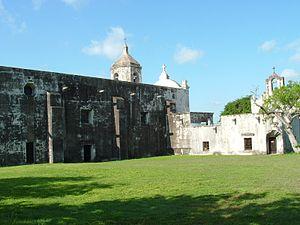
La Mission Nuestro Señora del Espíritu Santo de Zúñiga fut établie en 1722, par les Espagnols, au sein du peuple Karankawa, dans la baie de Matagorda, située actuellement dans l'État du Texas. Elle fut ensuite déplacée, en 1726 près de Victoria, puis finalement à La Bahia en 1749. Les ruines furent restaurées dans les années 1930 par le Civilian Conservation Corps et la Works Progress Administration. L'ancienne mission est actuellement un state historical park jouissant de la sauvegarde du département des parcs et de la vie sauvage de l'État du Texas.